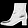
Label: Ankle boot